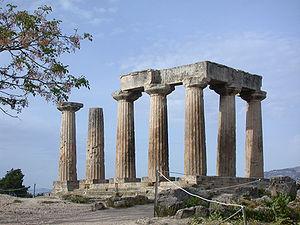
Corinthe était une Cité-État située sur l'isthme de Corinthe, l'étroite bande de terre qui relie le Péloponnèse à la Grèce continentale, entre Athènes et Sparte. La ville moderne de Corinthe se trouve à environ cinq kilomètres au nord-est des ruines antiques. Depuis 1896, des fouilles archéologiques systématiques menées par l'école américaine des études classiques à Athènes ont révélé de grandes parties de la ville antique, et des fouilles récentes menées par le ministère grec de la Culture ont mis en lumière de nouvelles découvertes archéologiques sur la cité.
Cette page concerne l'année 146 av. J.-C. du calendrier julien proleptique.